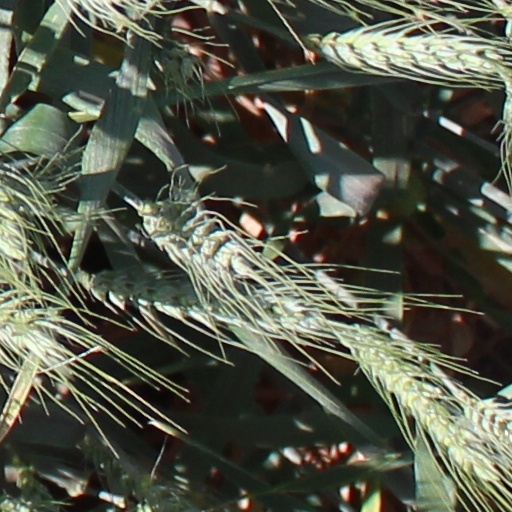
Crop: wheat